Bob Bassen

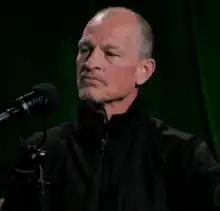
Bassen in 2023

Robert Paul "Bob" Bassen (born May 6, 1965) is a Canadian former professional ice hockey centre. He played in the National Hockey League between 1985 and 2000. Internationally Bassen played for the Canadian national team at the 1985 World Junior Championships, where he won a gold medal, and the 1992 World Championships.